Arctotherium

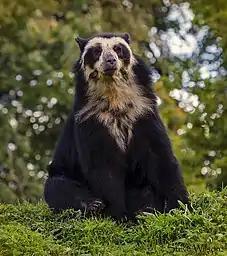

"Arctotherium" consists of one early giant form, "A. angustidens", and several succeeding smaller species, which were within the size range of modern bears. "Arctotherium" species ranged between a variety of sizes, both between species and individuals of the same species. The sole remaining Tremarctine bear, the spectacled bear, exhibits strong sexual dimorphism, with adult males being 30–50% larger than females.